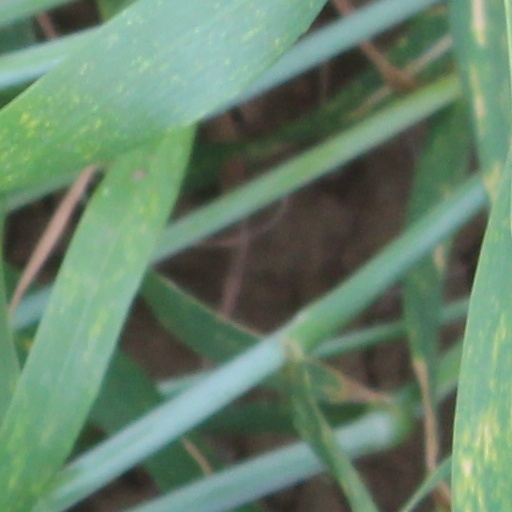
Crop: wheat